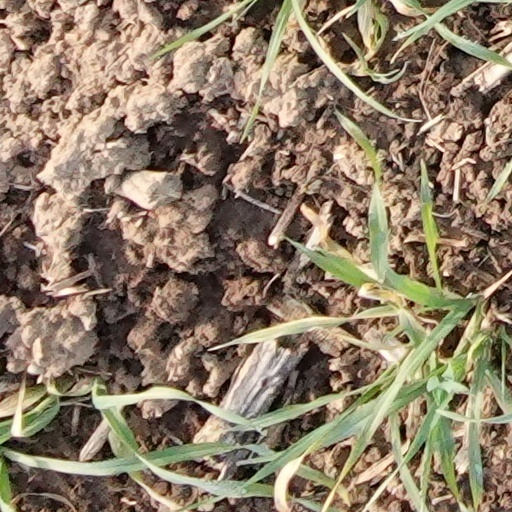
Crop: wheat